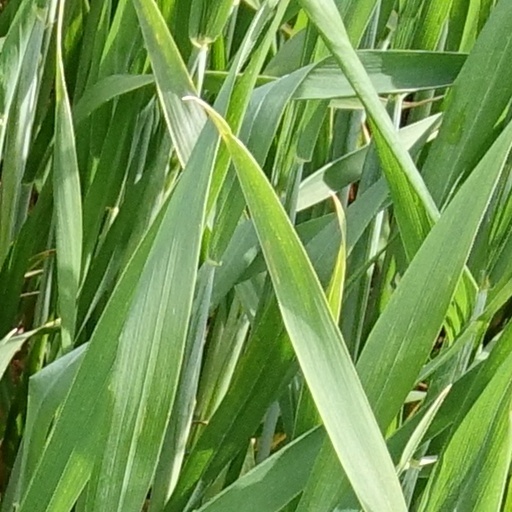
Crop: wheat